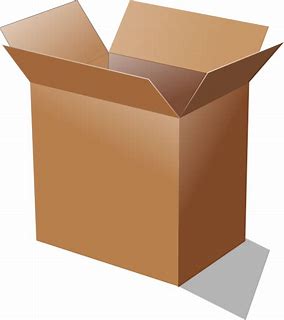
Label: cardboard